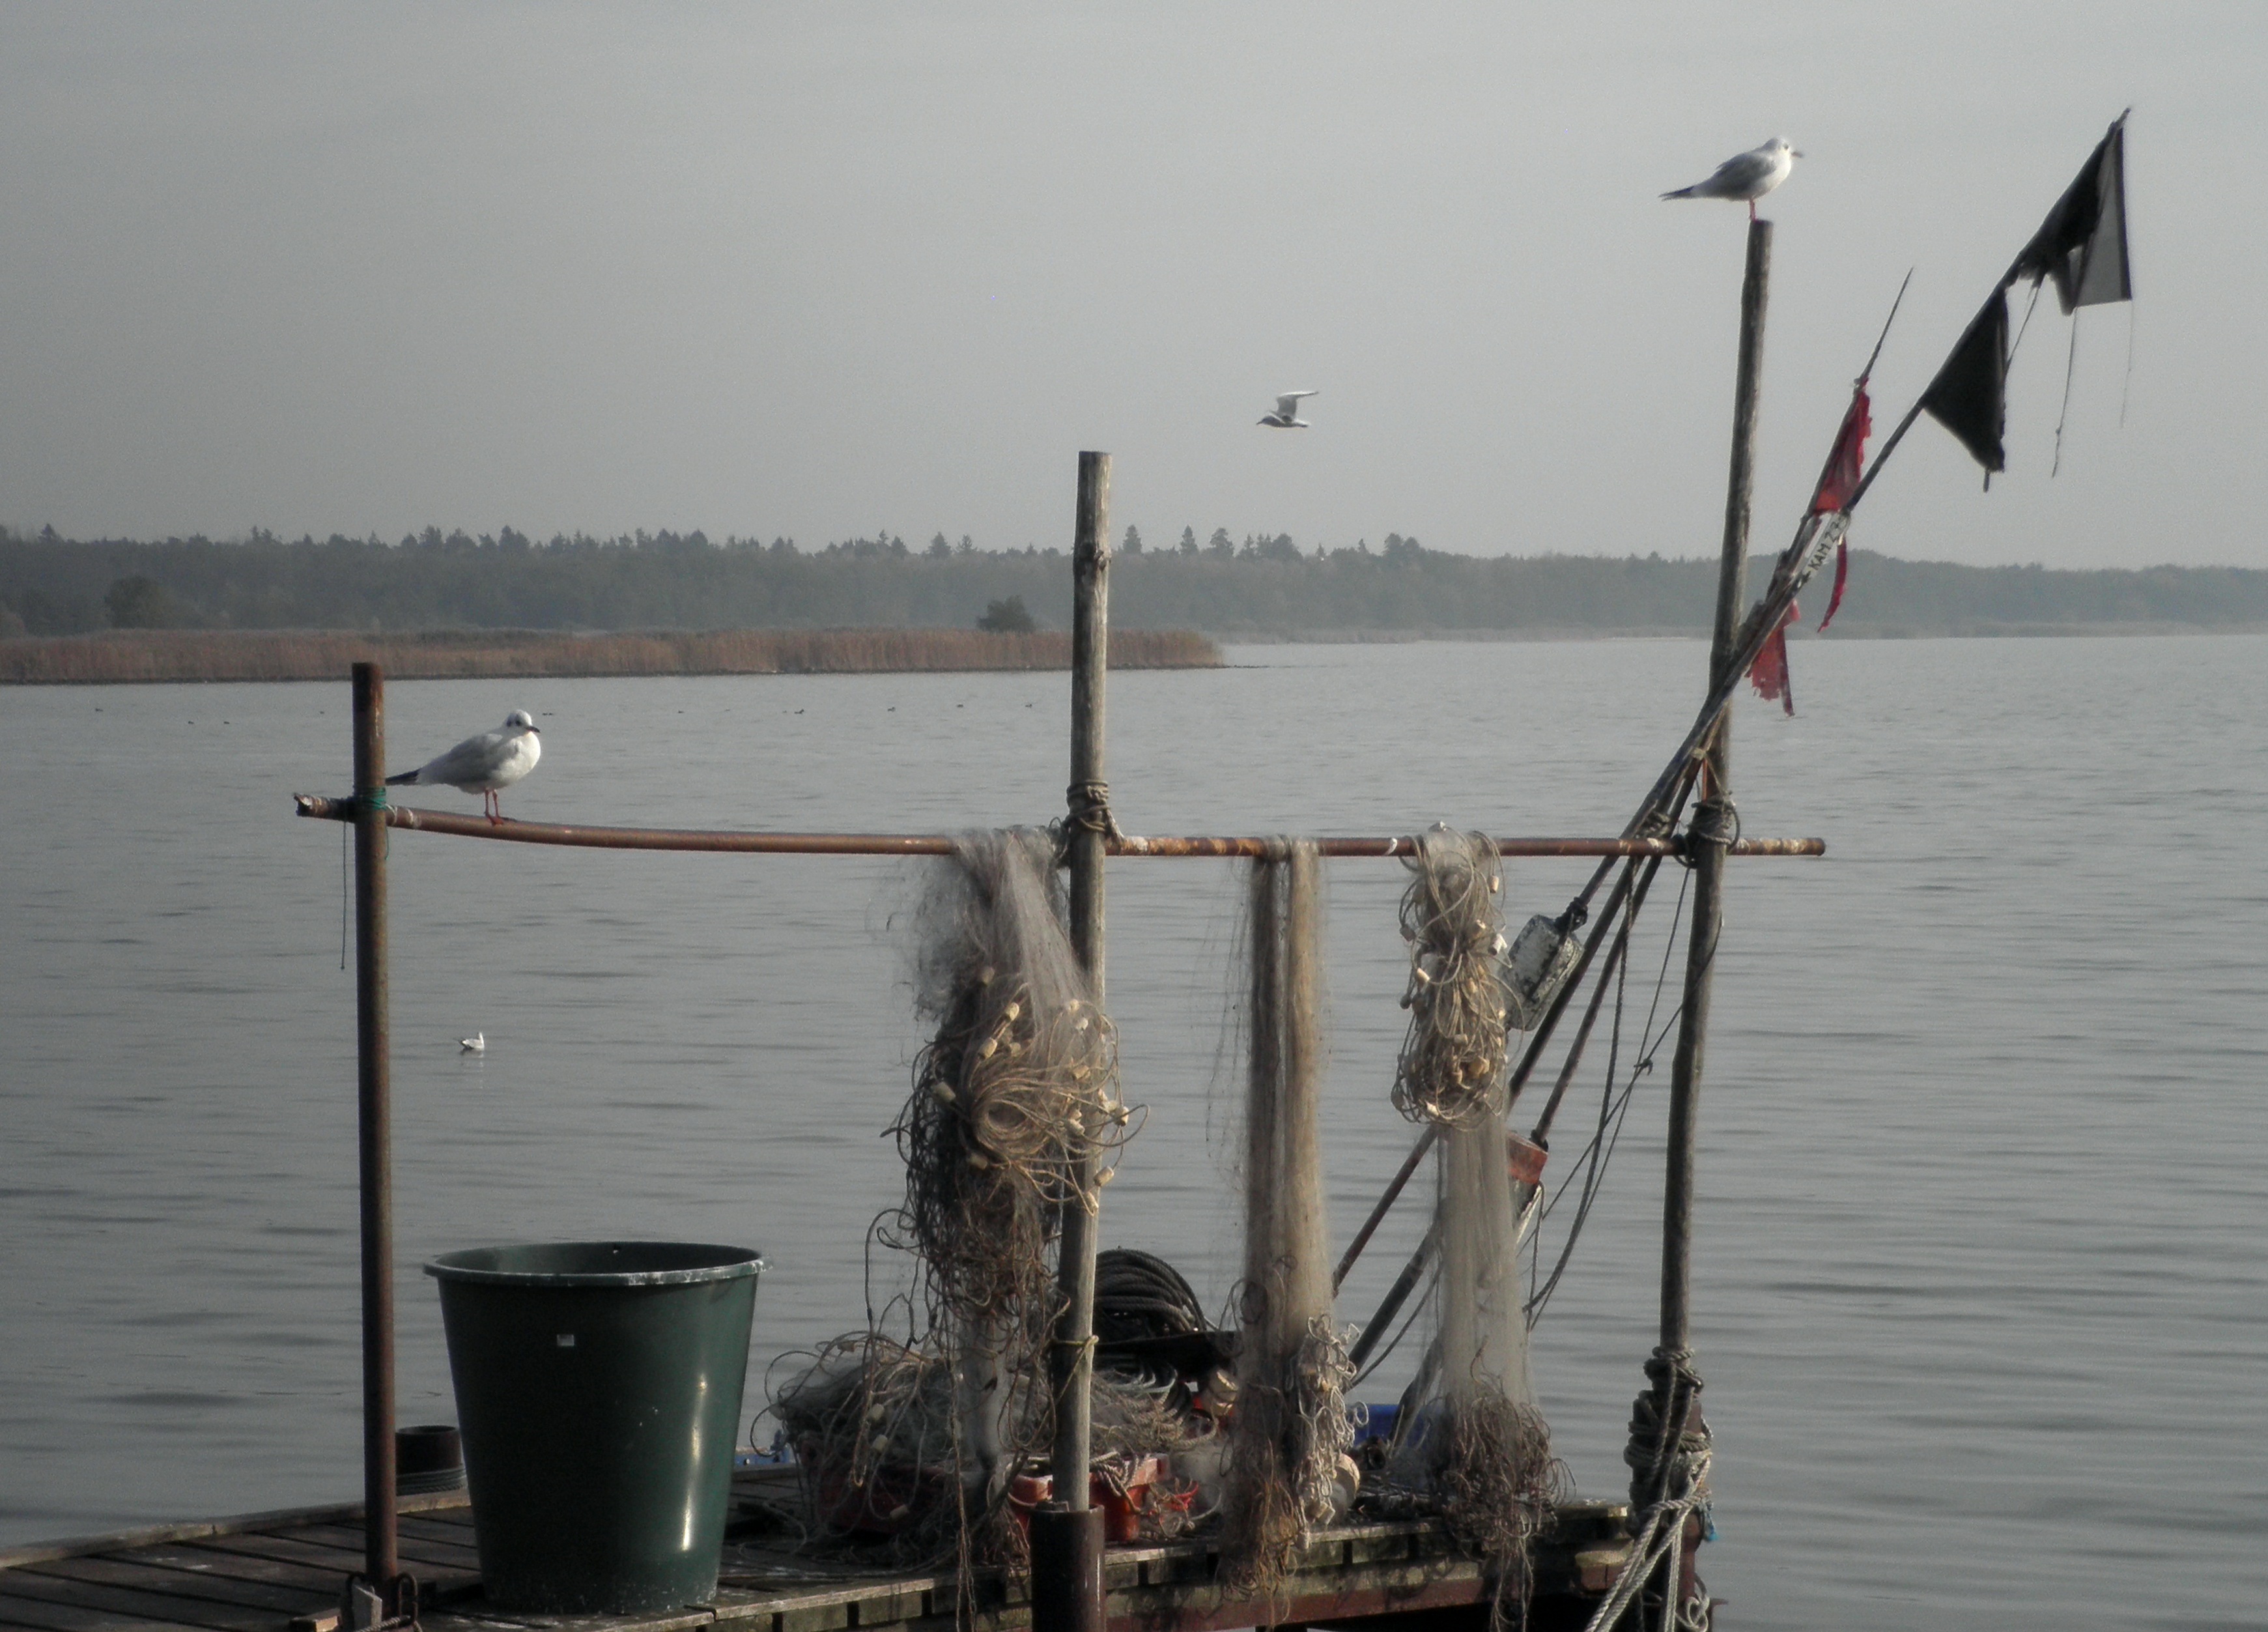
sea, water, dock, boat, wind, ship, vehicle, fishing, mast, autumn, port, sailboat, gulls, sail, watercraft, sailing ship, fishing vessel, fishing net, networks, tall ship